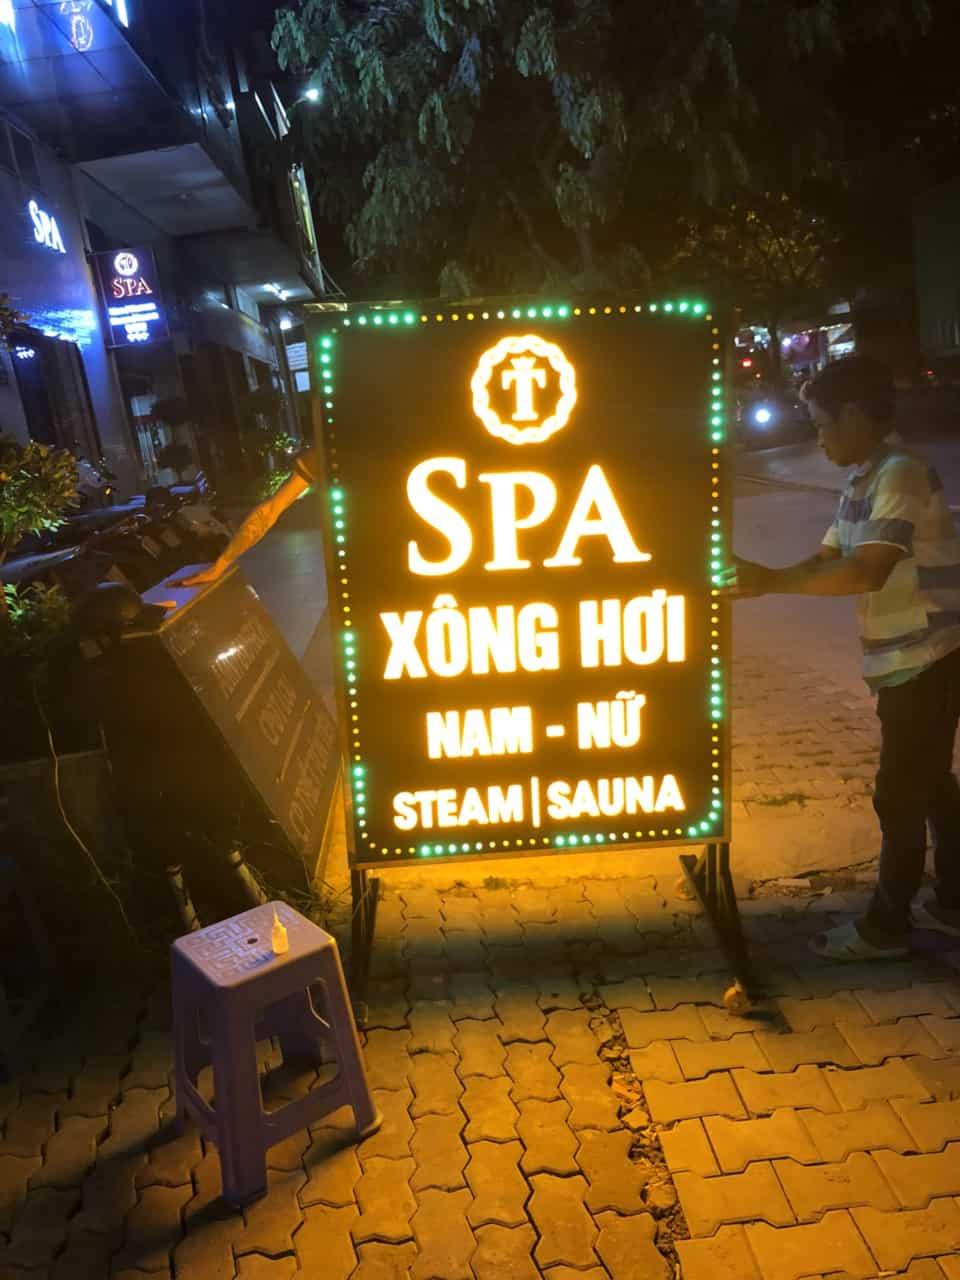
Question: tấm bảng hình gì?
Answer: hình chữ nhật